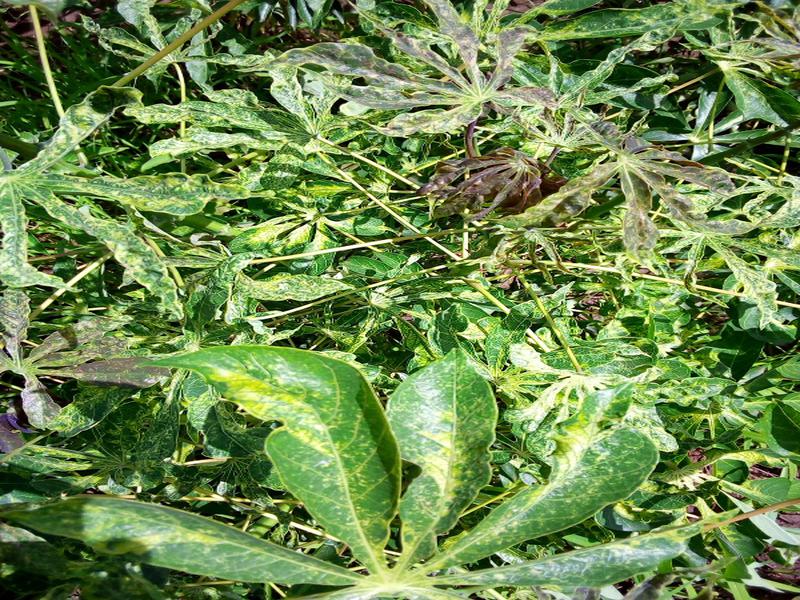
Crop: cassava
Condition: green_mottle